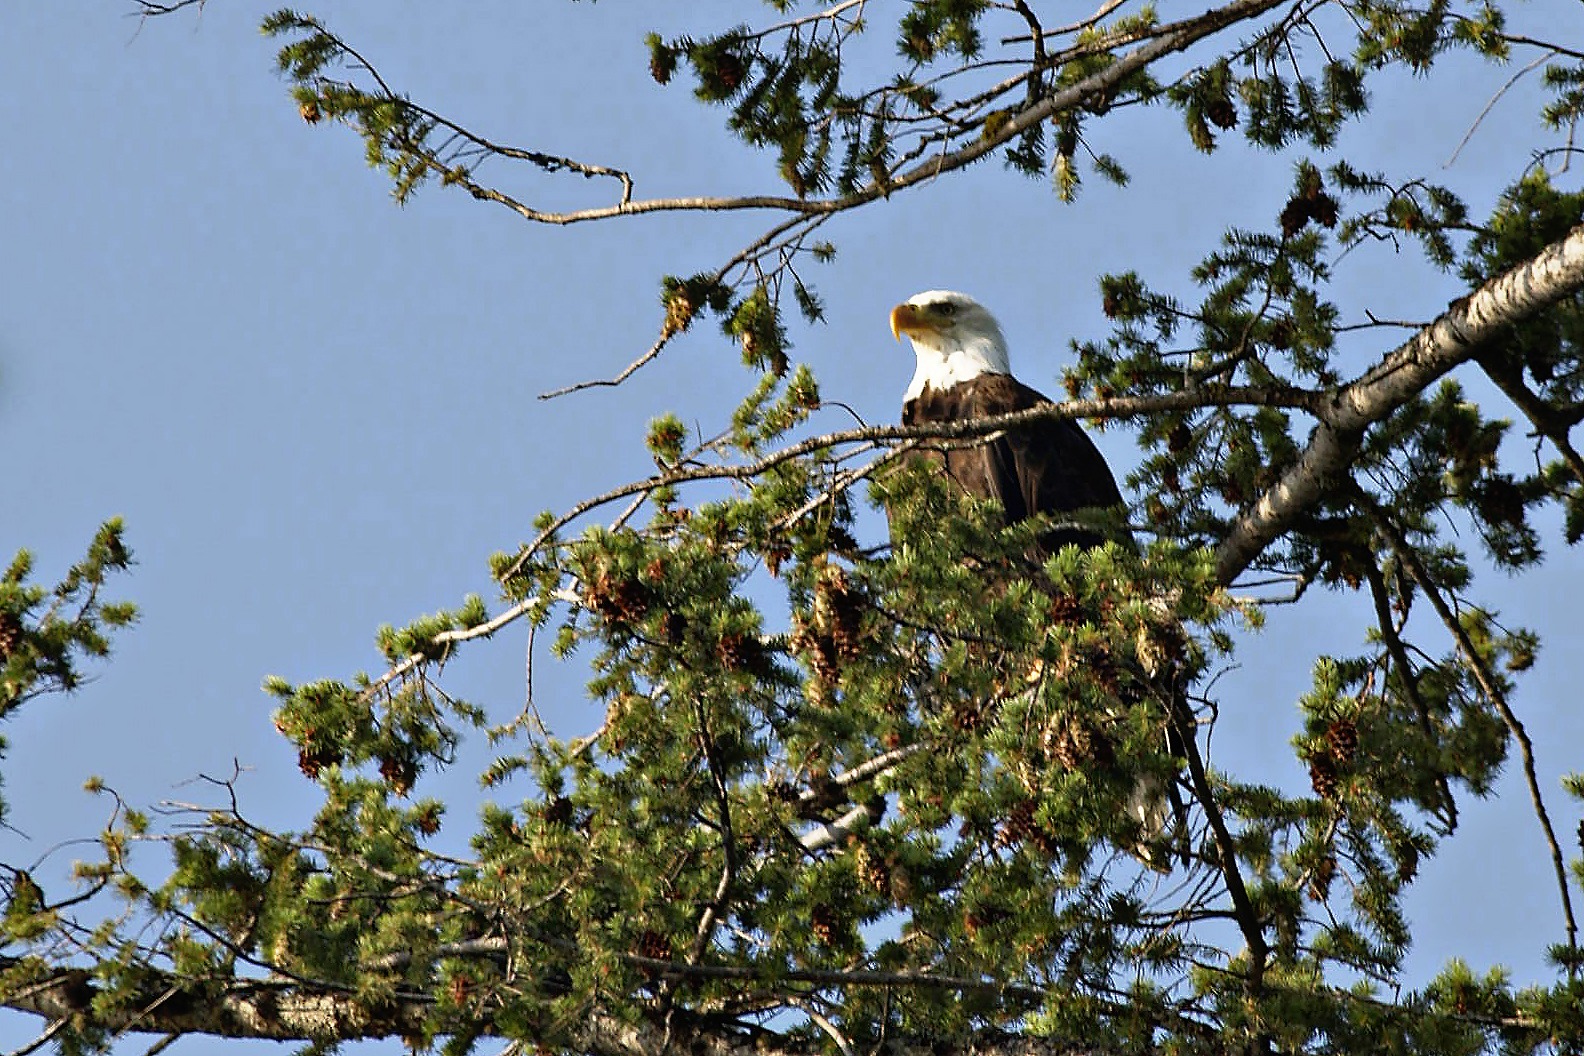
tree, nature, branch, bird, flower, animal, wildlife, eagle, hawk, fauna, raptor, bird of prey, bald eagle, vertebrate, landed